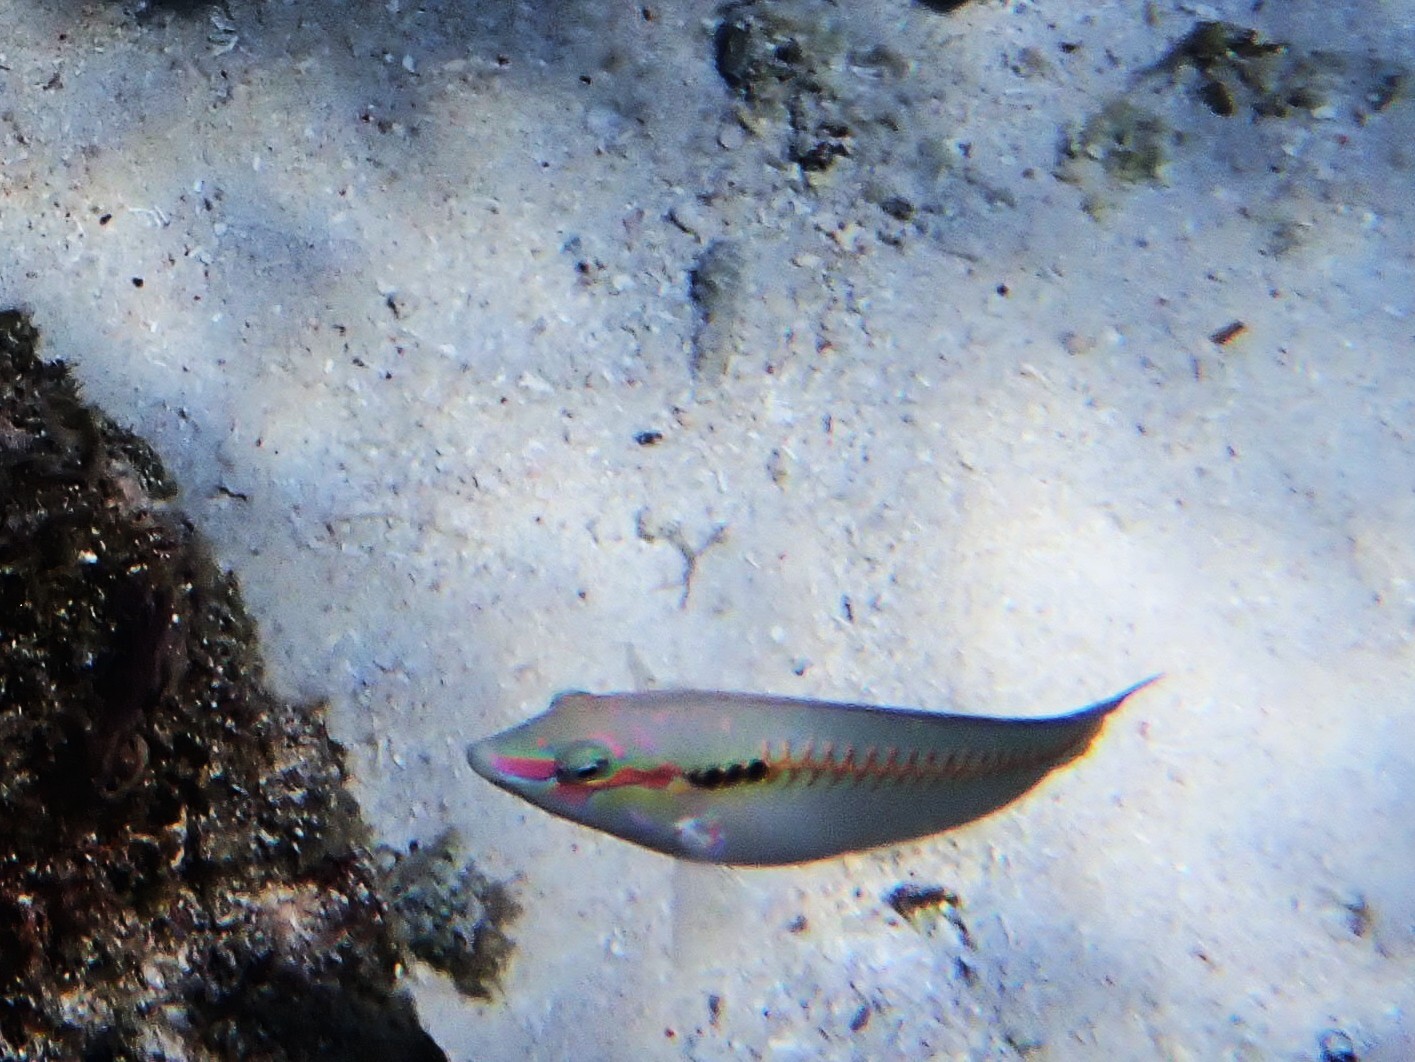
fish (species not among the labelled classes)